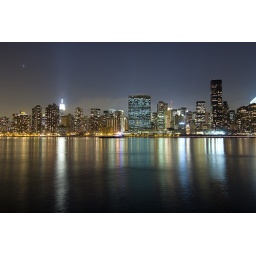
Wide-angle shot of the East Side of Manhattan. That flat blue building in the middle is the UN.